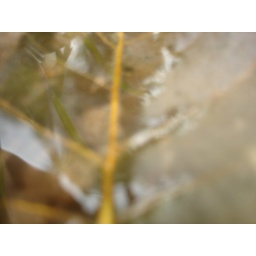
Cottonwood tree leaf with water in it in our yard.